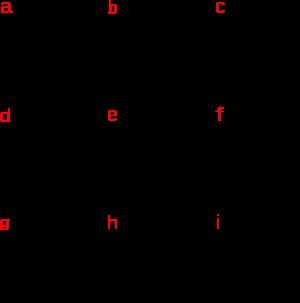
Une vis de fixation, appelée communément vis, est un organe mécanique, comportant une tige filetée et une tête ; il est destiné à réaliser la fixation d'une ou de plusieurs pièces par pression. La fixation par vis crée une liaison plan sur plan démontable, par placage précontraint des deux pièces à assembler. Tant que les efforts de traction appliqués sur la liaison n'excèdent pas la tension exercée au repos par les vis, l'assemblage bénéficie de la raideur des pièces assemblées.